Capital of New Zealand

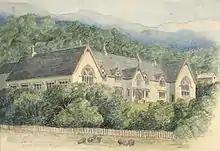
1867 watercolour of the Wellington Provincial Council Building by L. B. Temple

The initial form of government was an executive council formed of public servant appointed by and responsible to the governor. This changed when the New Zealand Constitution Act 1852, an Act of the Parliament of the United Kingdom that granted self-government to the Colony of New Zealand, was received. This allowed for a bicameral General Assembly (or Parliament), consisting of the Governor, an appointed Legislative Council and an elected House of Representatives, with an Executive Council nominally appointed by the Governor. It also allowed for provincial governments, and six provinces were initially established. The first general election was held in 1853 and Parliament convened in Auckland for its first session, which was opened on 27 May 1854. On 3 June, the question of the seat of Parliament was first discussed, with Edward Gibbon Wakefield arguing that the seat of government must be shifted to Wellington. Travel to and from parliament was arduous, and the members from the far south had taken two months to get to Auckland. A more central location was desirable, a move not supported by the members from Auckland constituencies. What also did not help was that the General Assembly House had been erected in a hurry and was nothing more than a shell, and members called it the "Shedifice". The wind blew through the building, it leaked in the rain, and basic amenities like toilets were missing. Built on what was then the edge of town, it was a building without comforts.